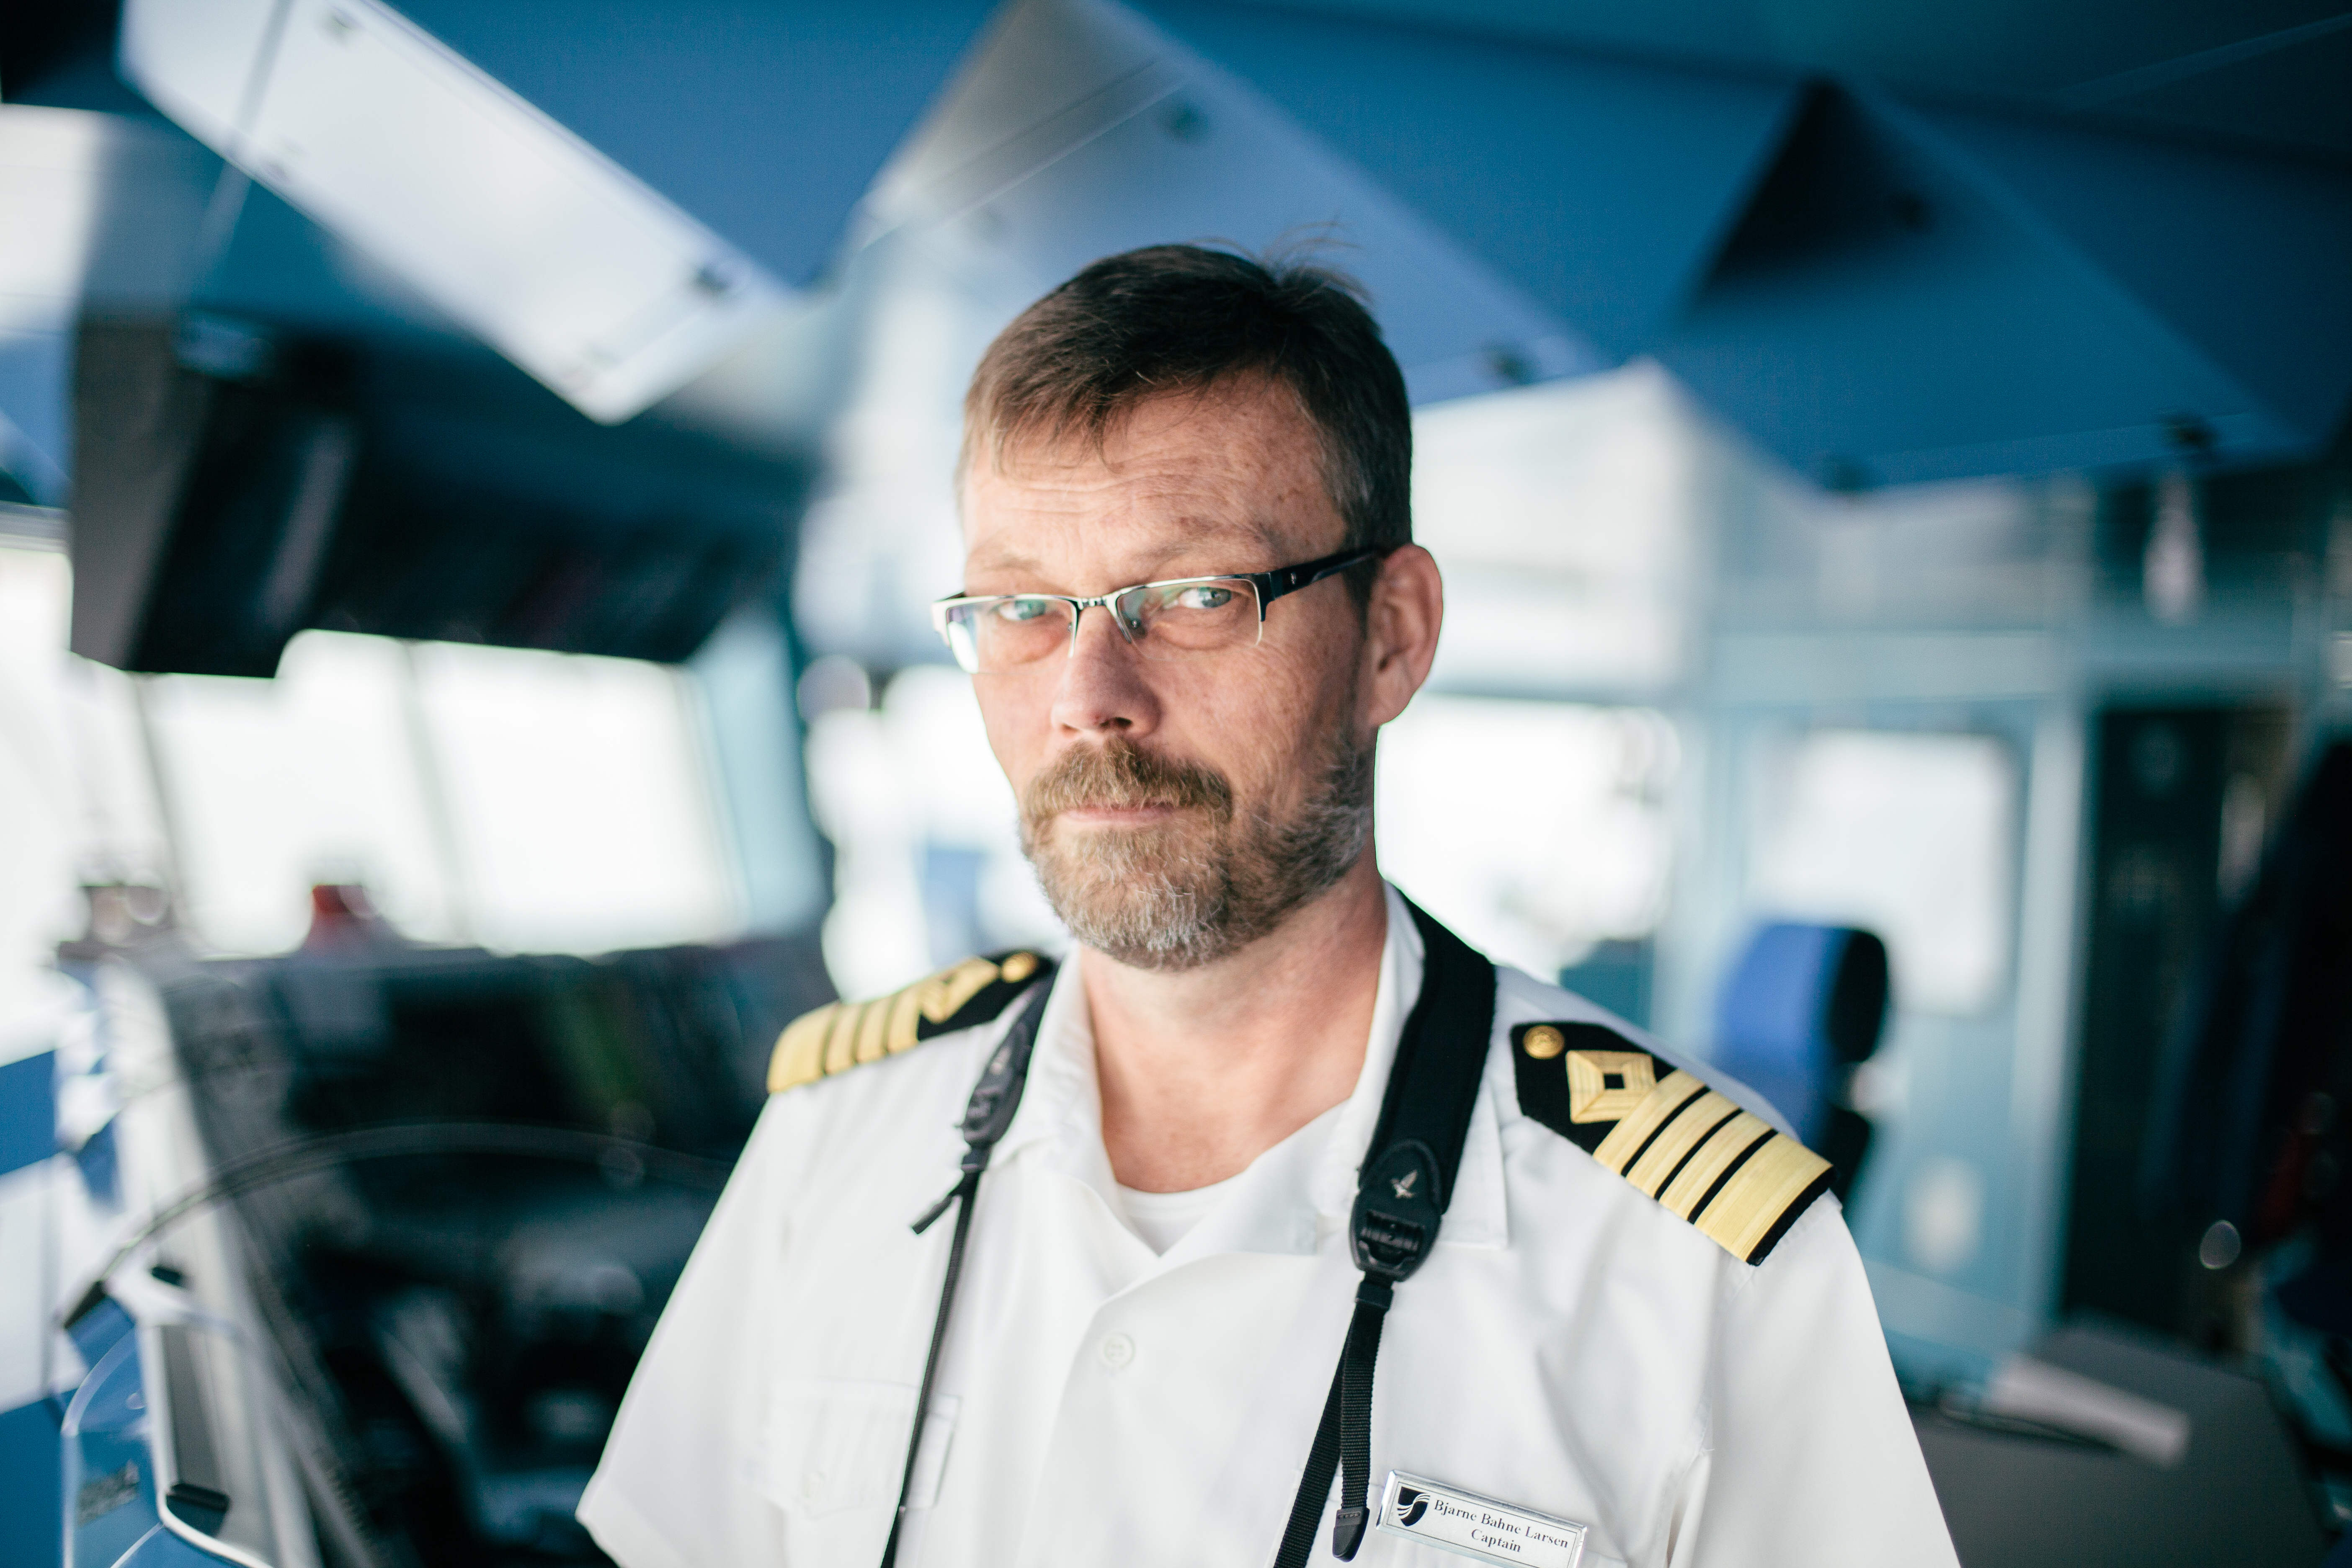
person, professional, profession, technician, general practitioner